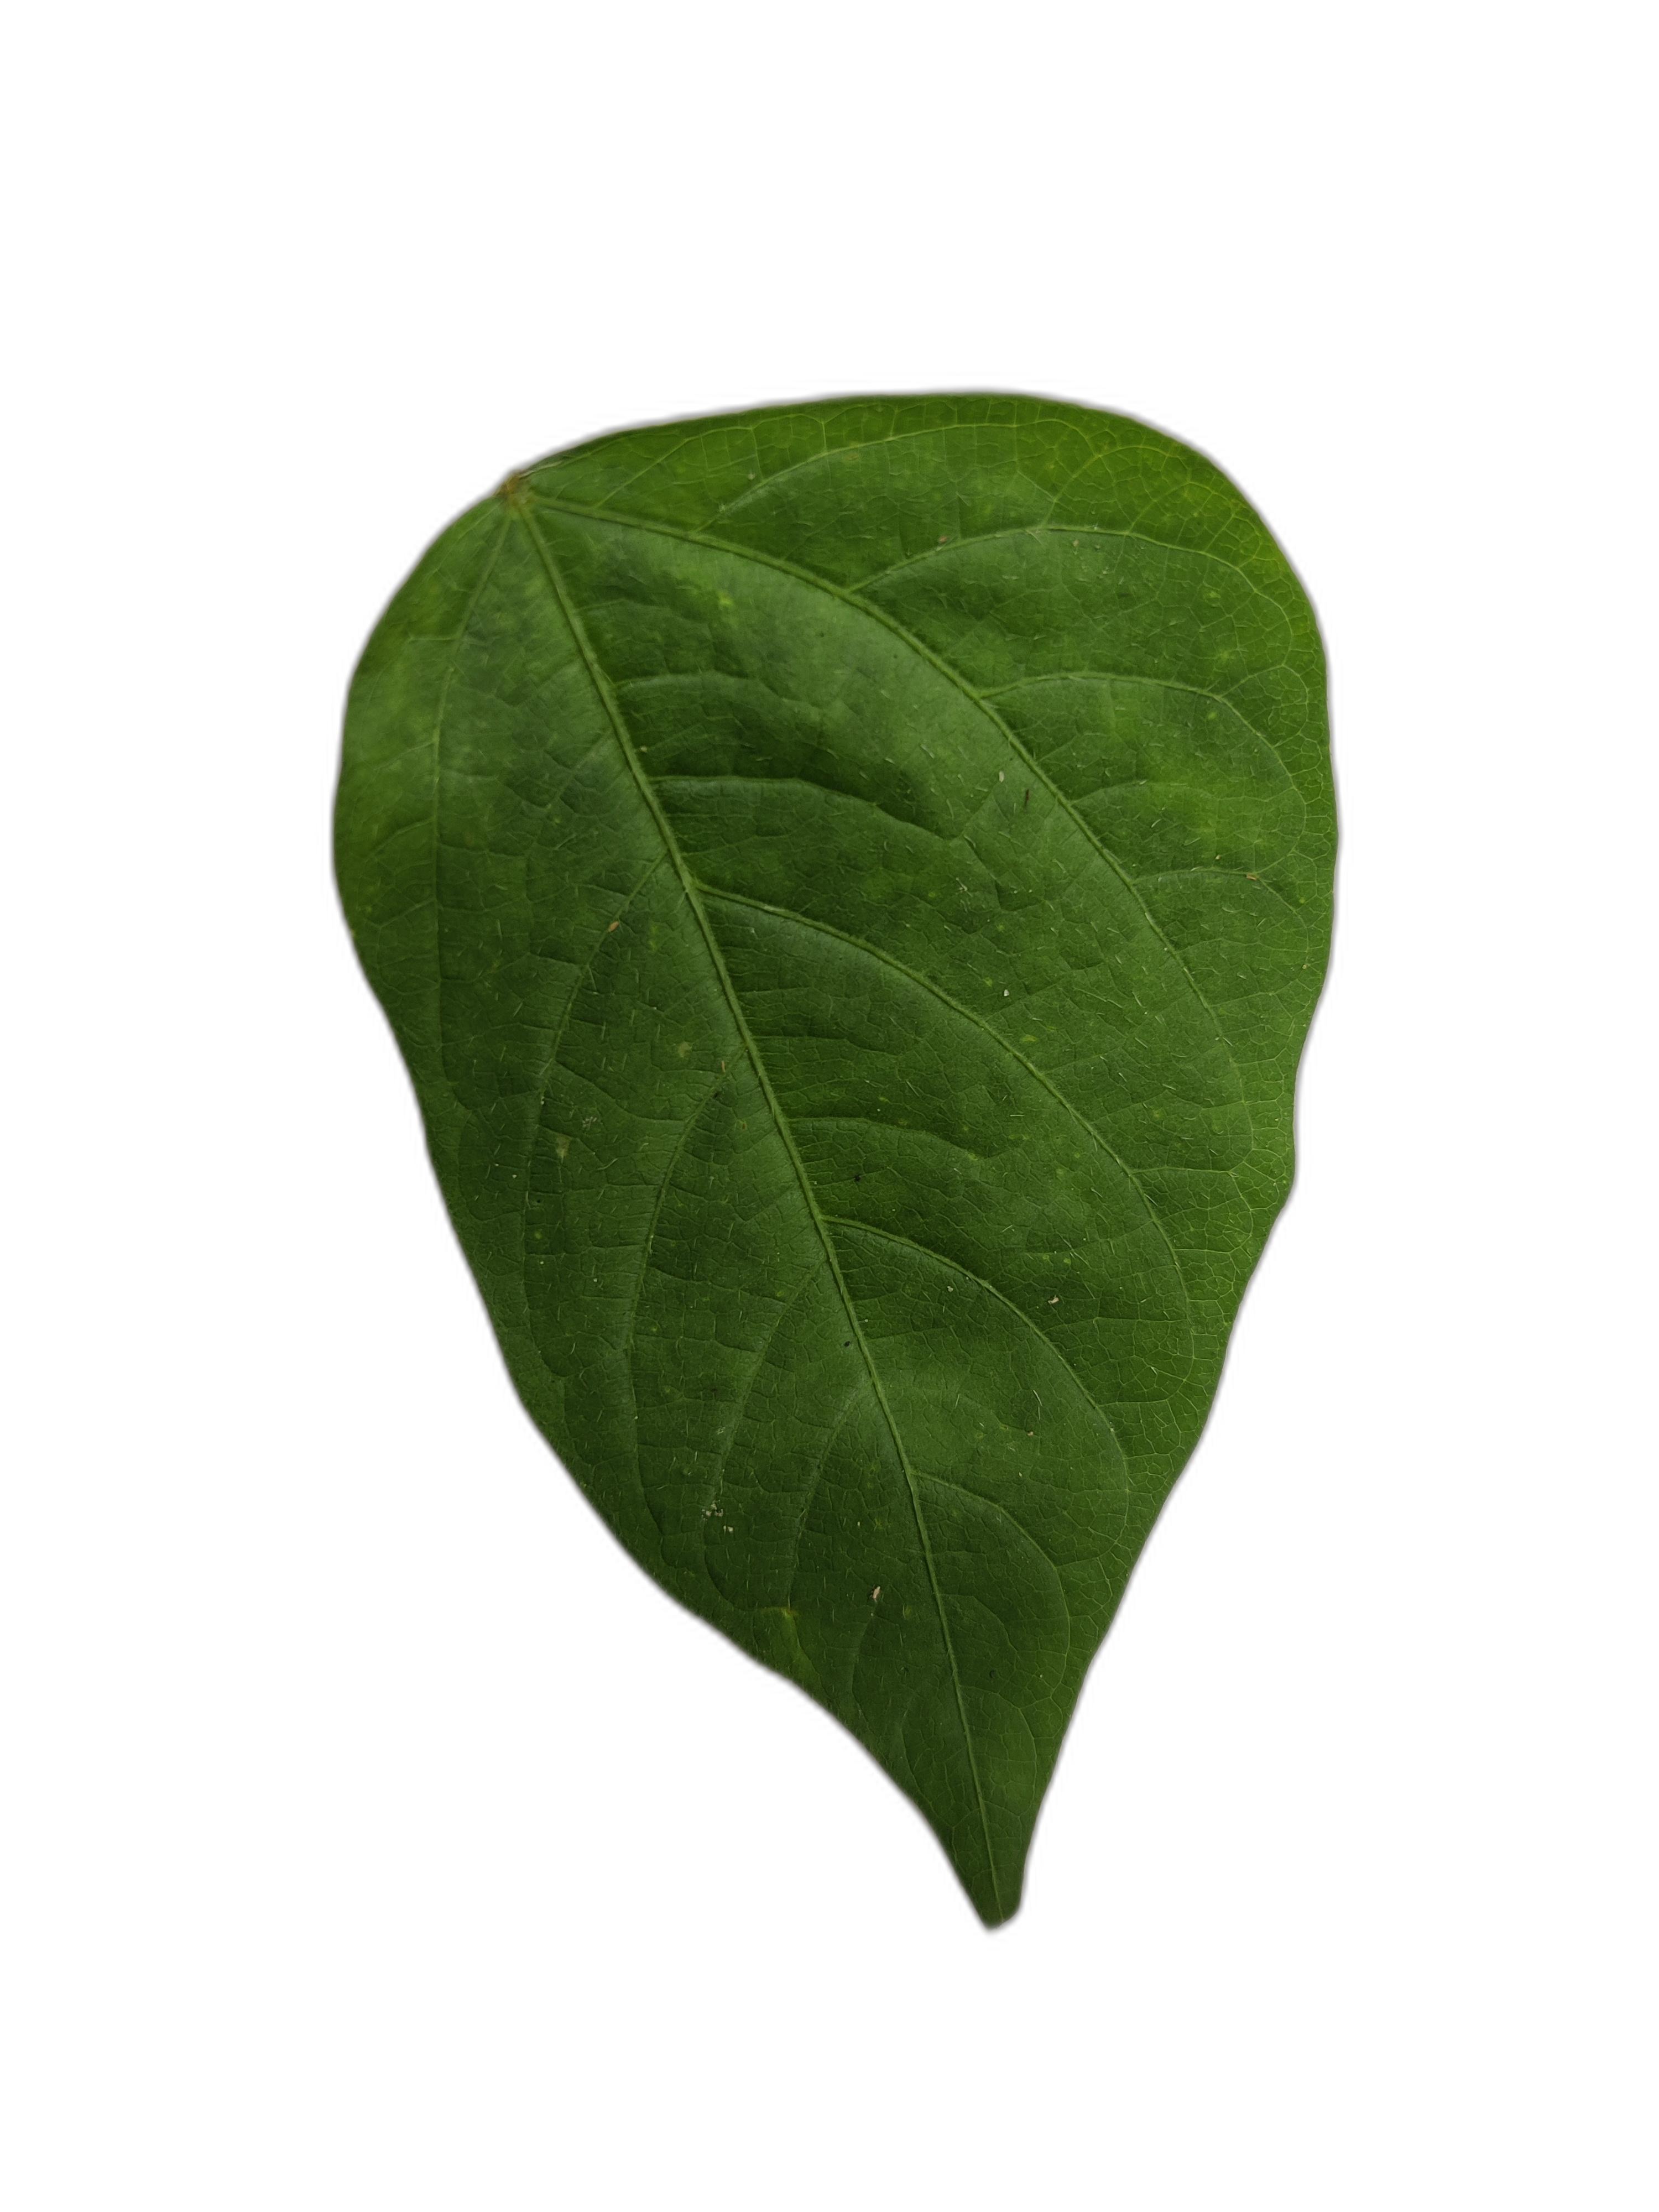
Label: Healthy